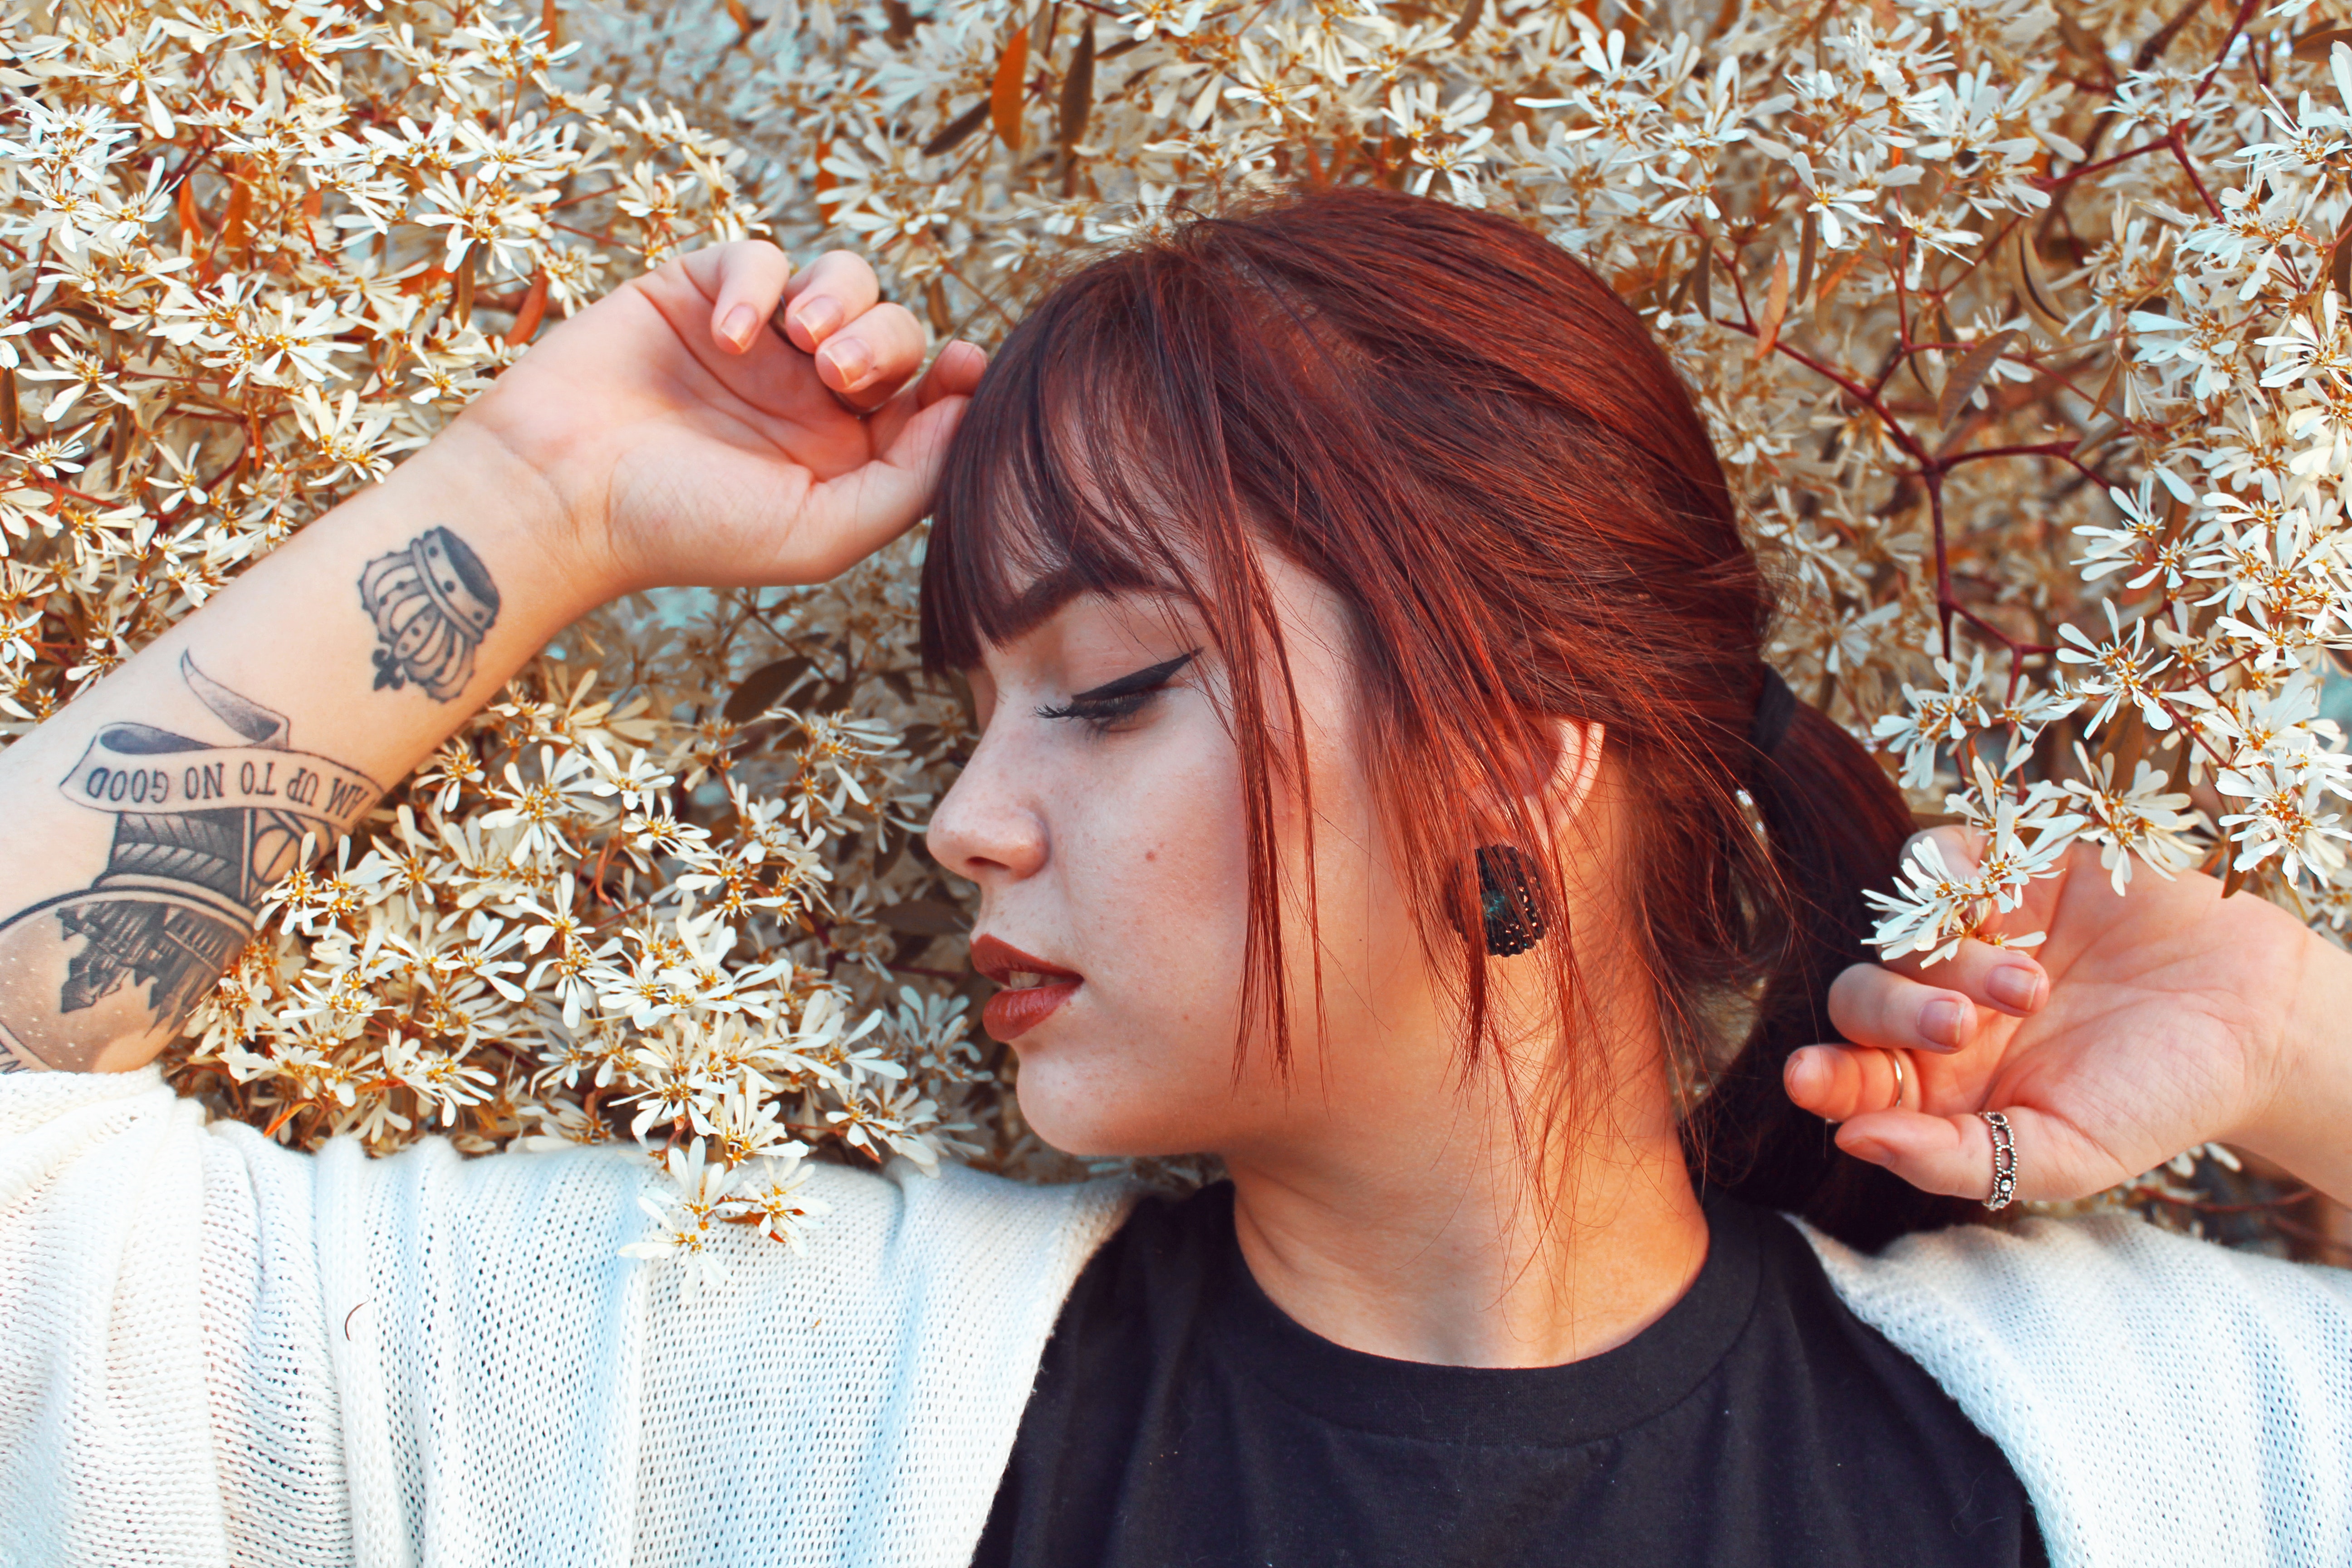
hair, beauty, hand, hairstyle, leaf, pattern, design, hair coloring, nail, cool, henna, wrist, brown hair, finger, plant, photography, red hair, photo shoot, gesture, fashion accessory, long hair, bangs